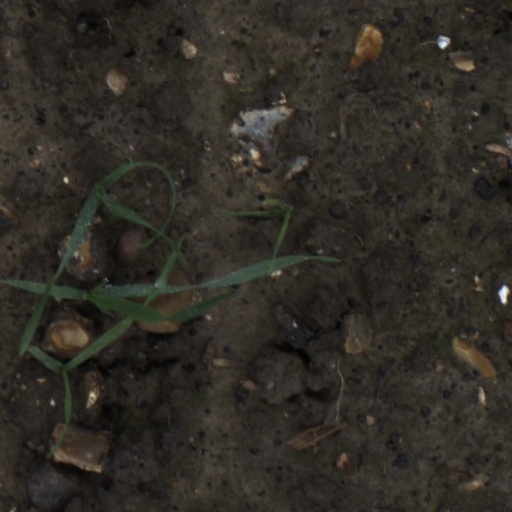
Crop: wheat